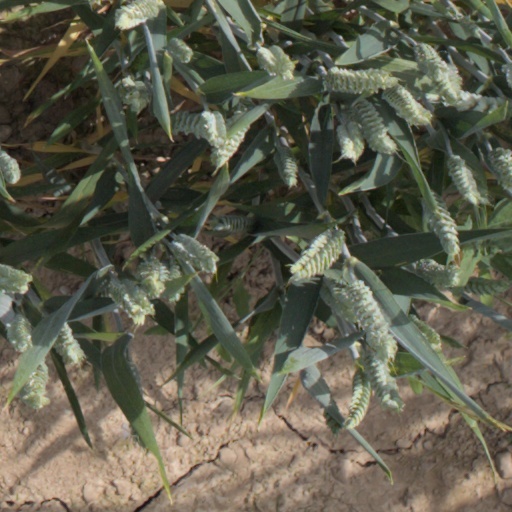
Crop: wheat